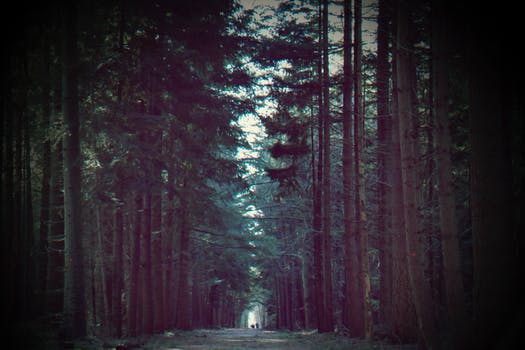
Label: No Watermark